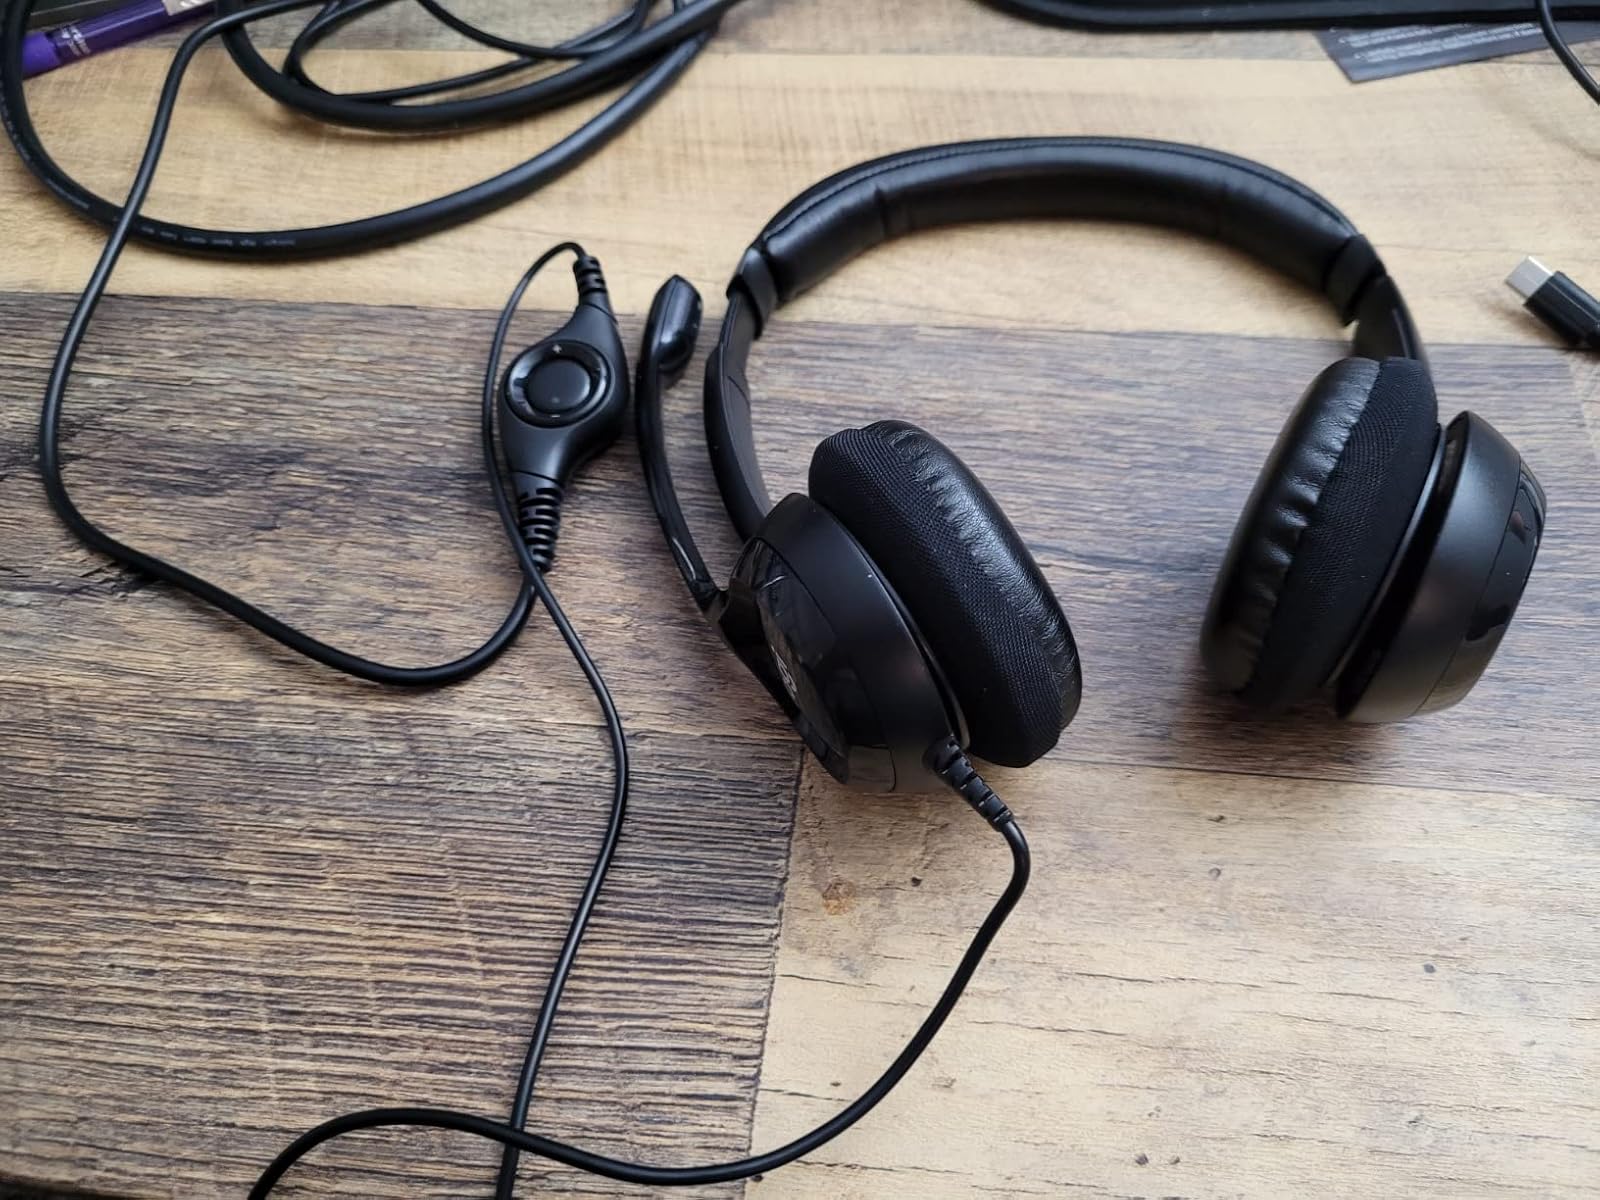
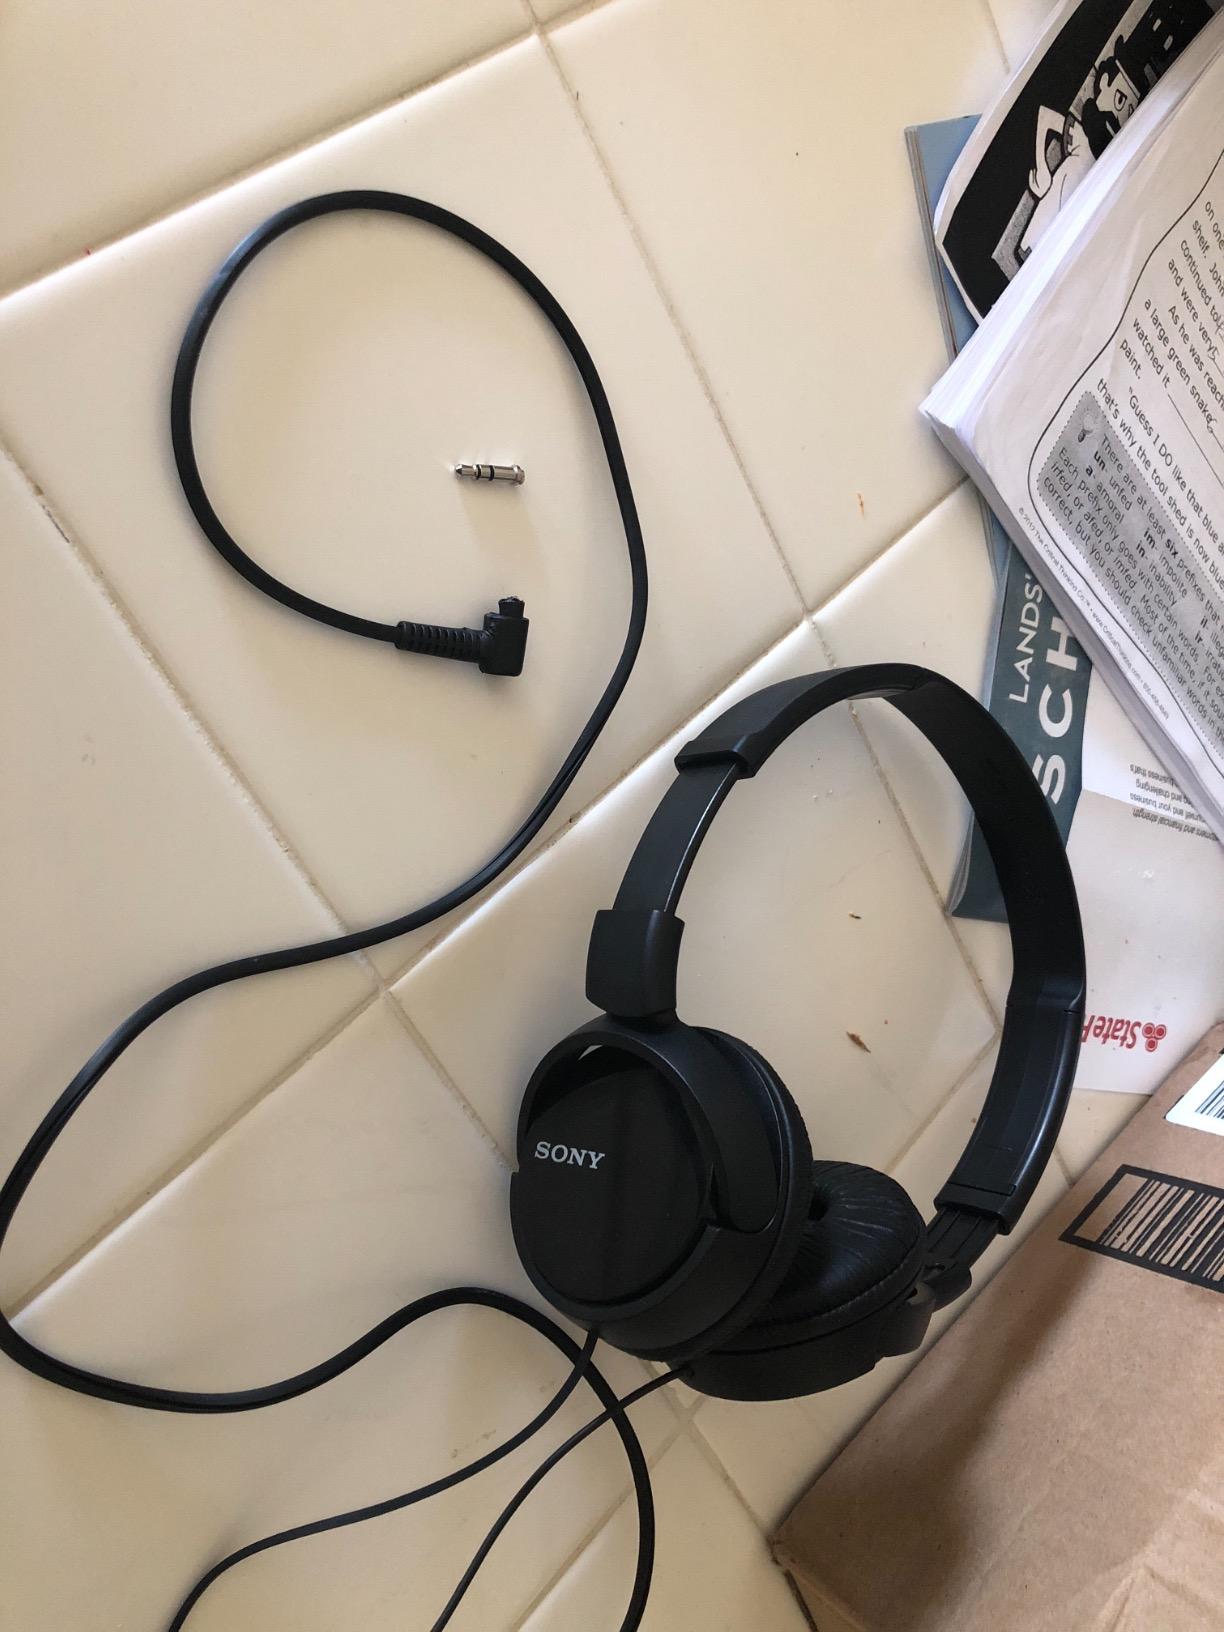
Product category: headphones
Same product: no